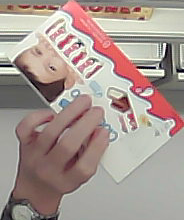
Product: kinder_chocolate